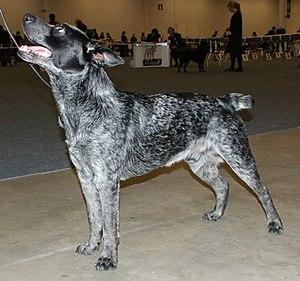
Le bouvier australien courte queue est une race de chiens originaire d'Australie. D'abord assimilé à son cousin le bouvier australien dont il partage les origines, le bouvier australien courte queue est considéré comme une race depuis les années 1980.